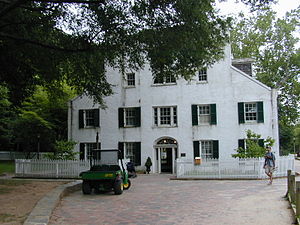
Chesapeake og Ohio-kanalen / Kanalfakta
En af de gamle kroer ved kanalen. Her Great Falls Tavern ved Great Falls, der i dag er et af nationalparkens besøgscentre
Chesapeake and Ohio Canal eller bare C&O-Kanalen, blev åbnet i 1850 og blev anvendt til transport af varer mellem Pennsylvania og Washington D.C. i 74 år, frem til 1924. Kanalen er et eksempel på de mere end 4.500 km kanaler, der blev bygget i USA fra slutningen af 1700-tallet og frem til midten af 1800-tallet. Kanalen er også et eksempel på, at store byggeprojekter, der overskrider såvel tidsramme som budget ikke er nogen moderne opfindelse.